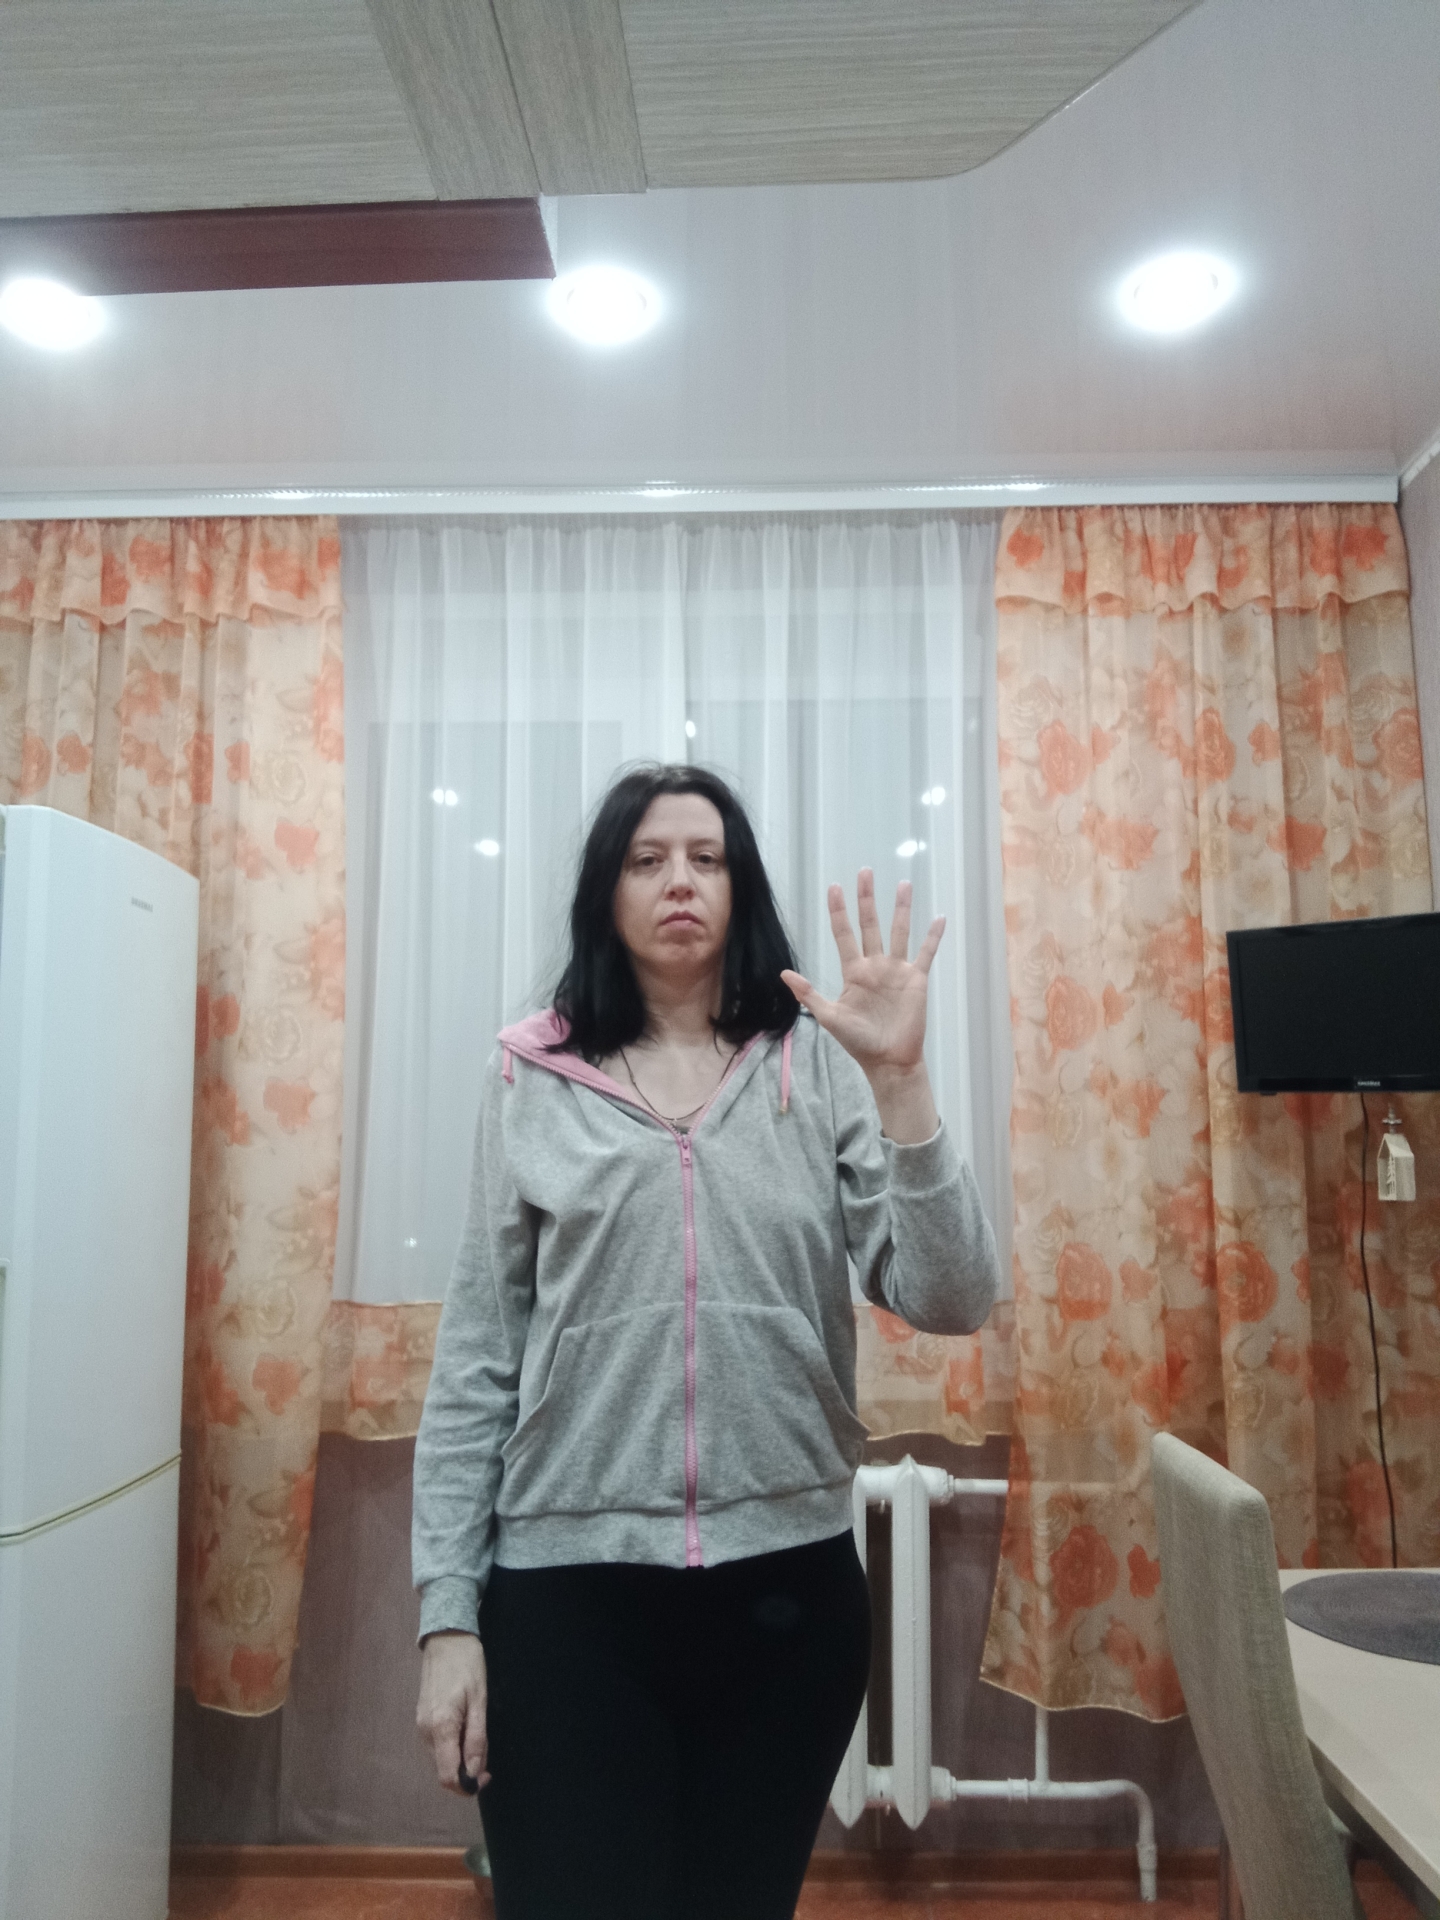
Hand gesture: palm